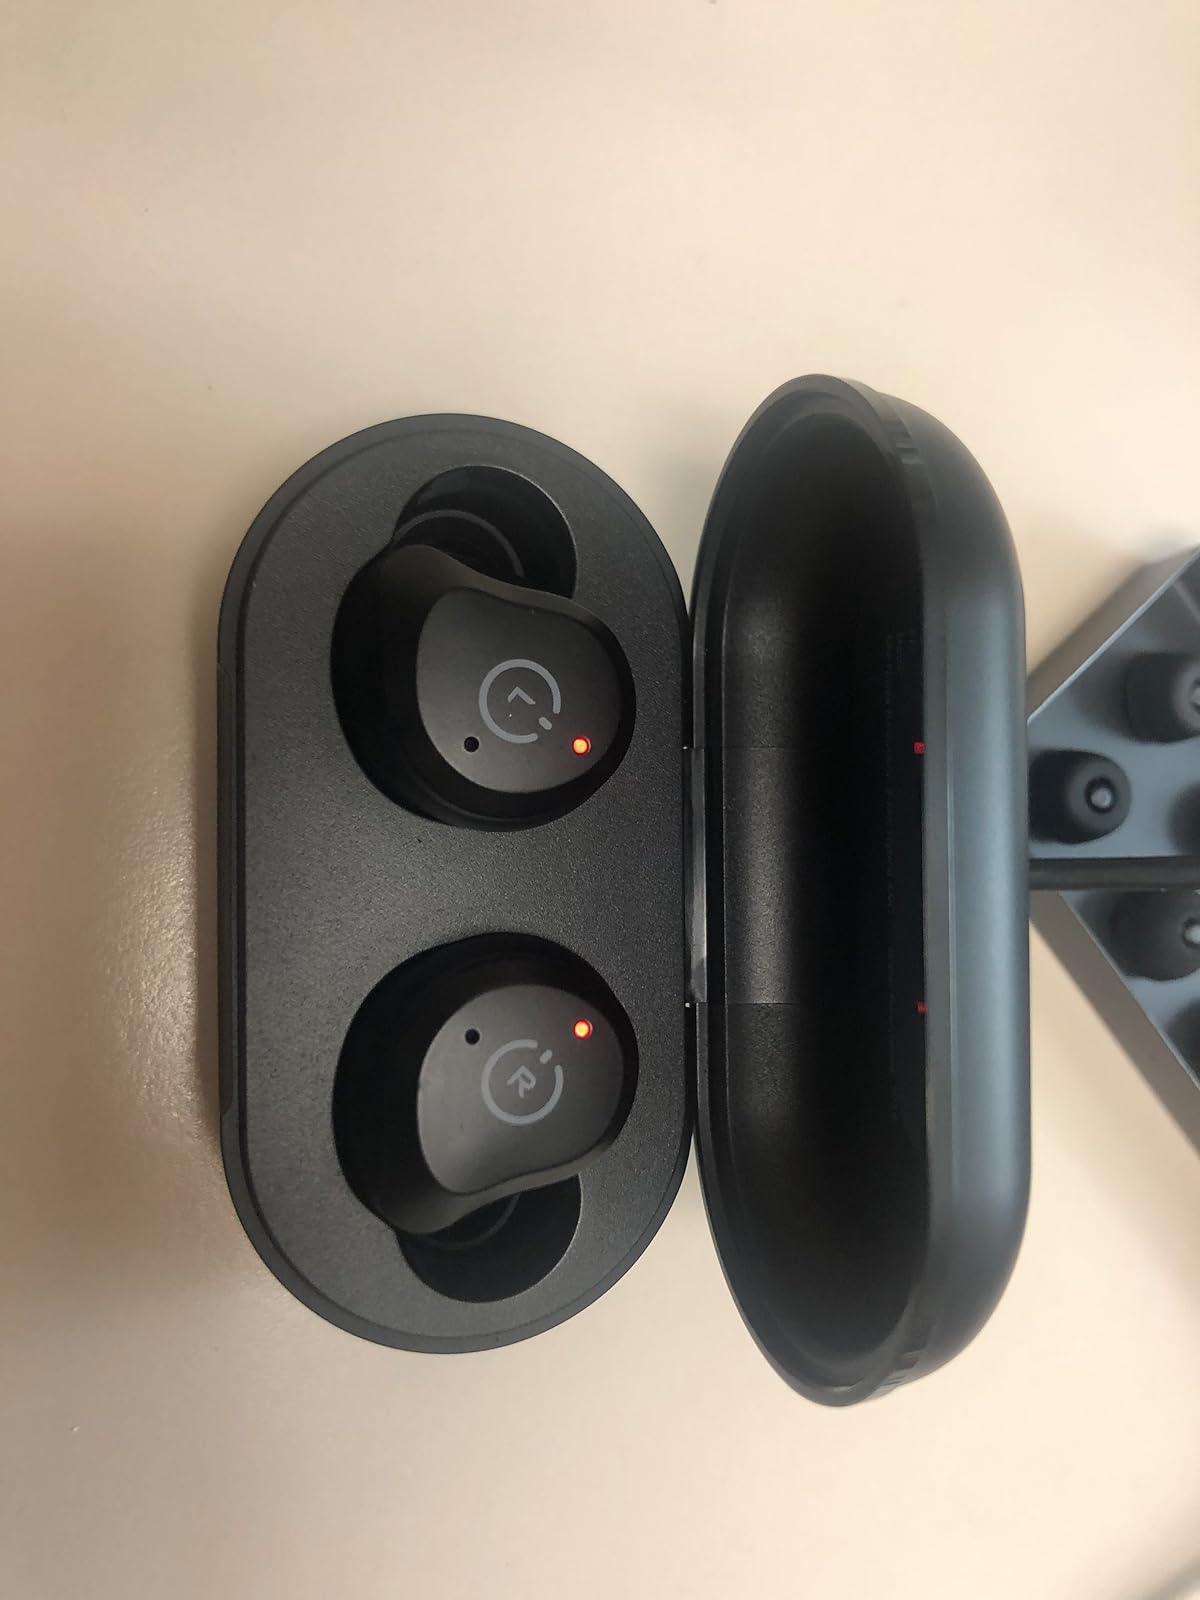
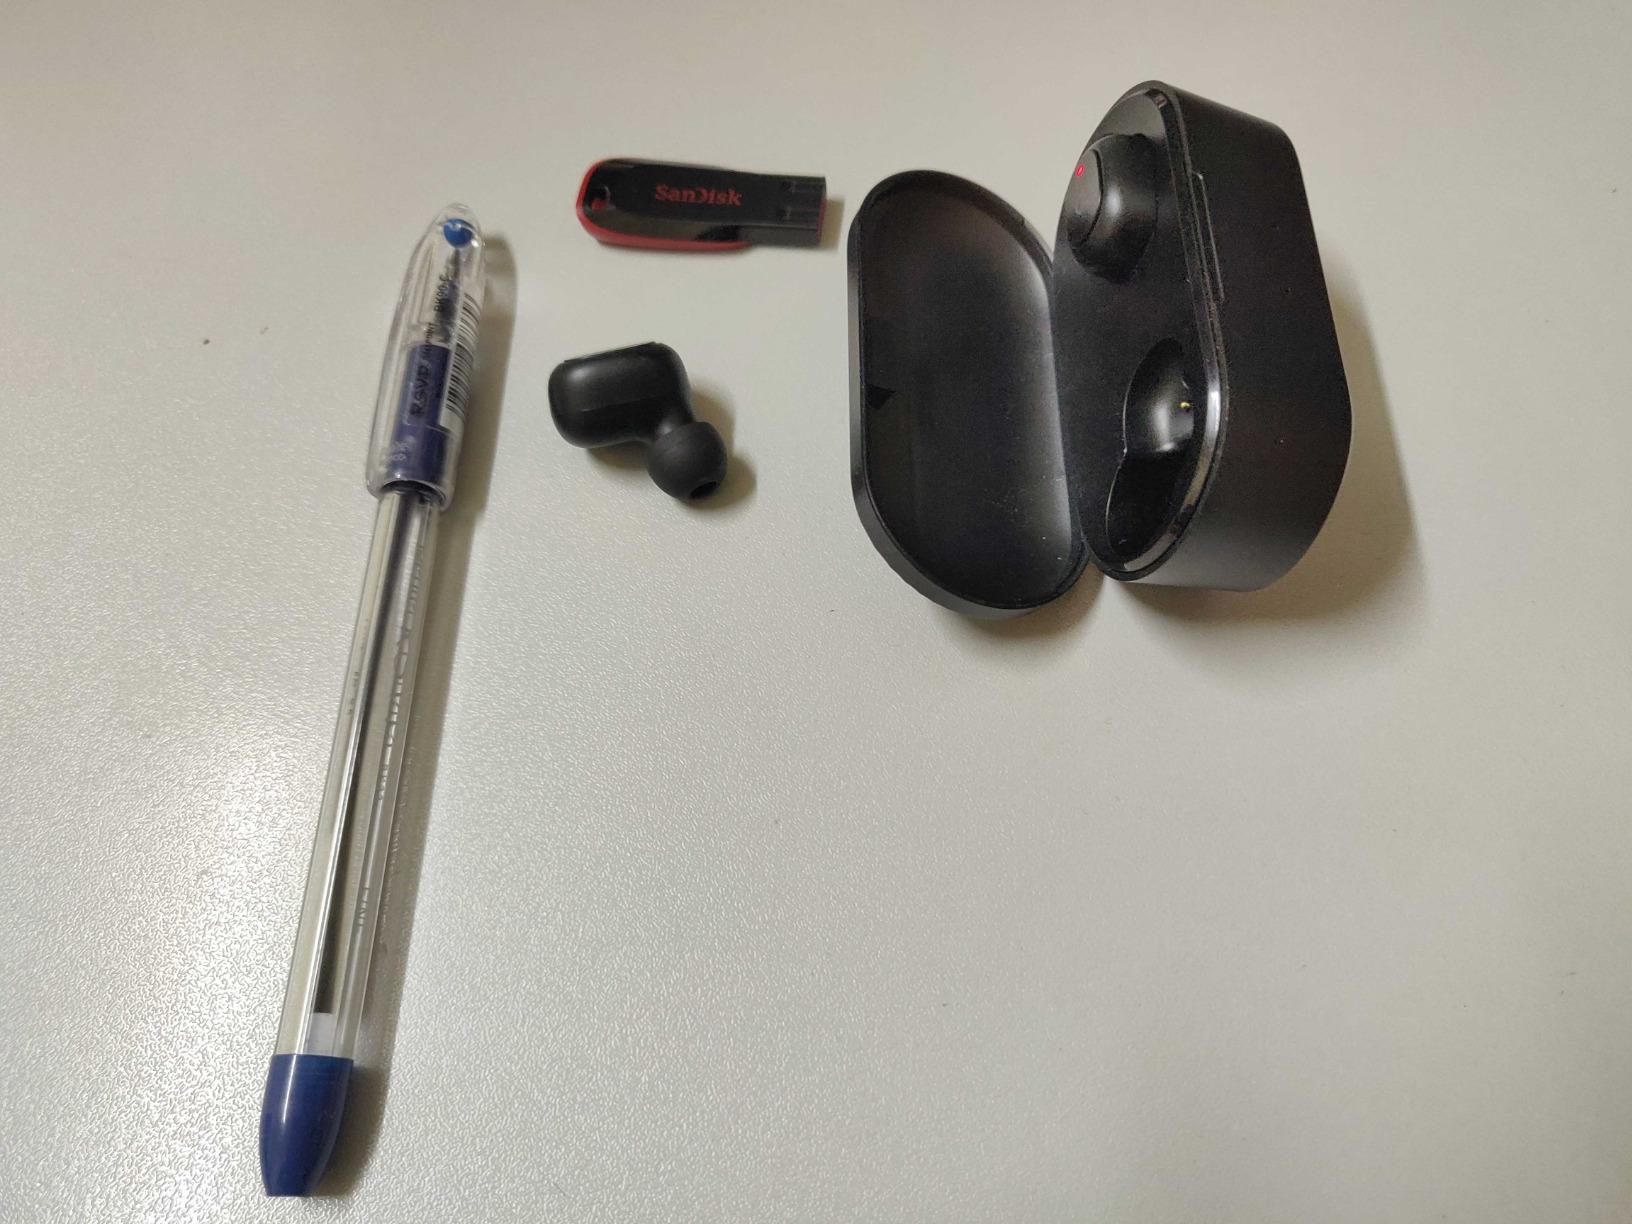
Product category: earbuds
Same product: no